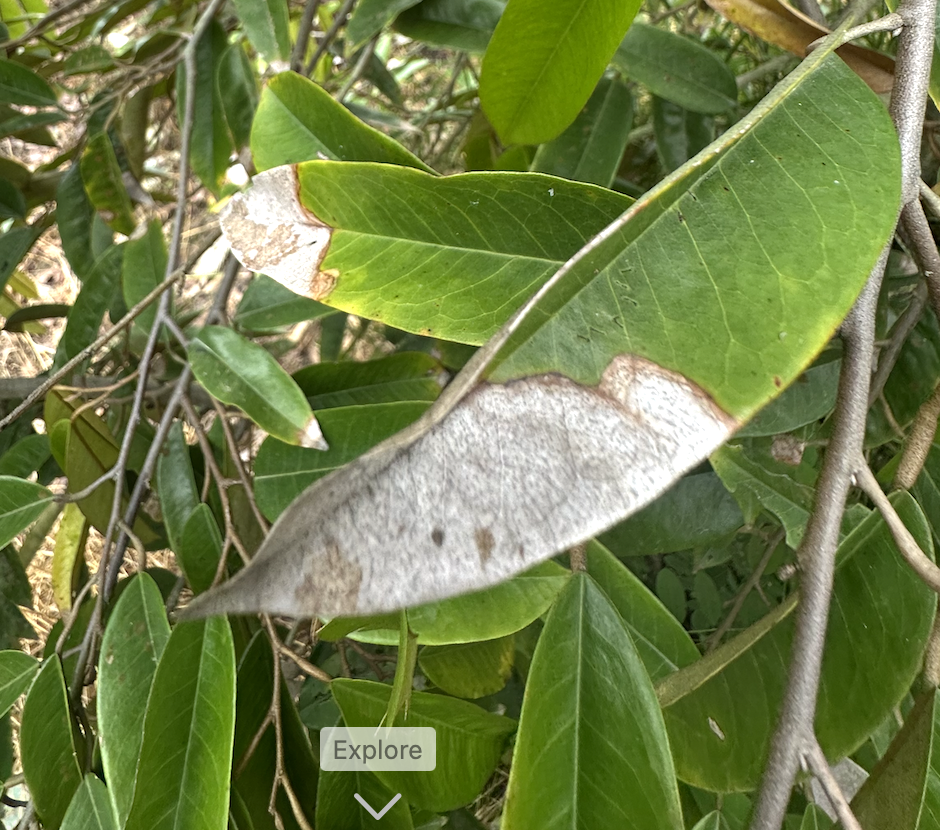
Label: anthracnose_disease